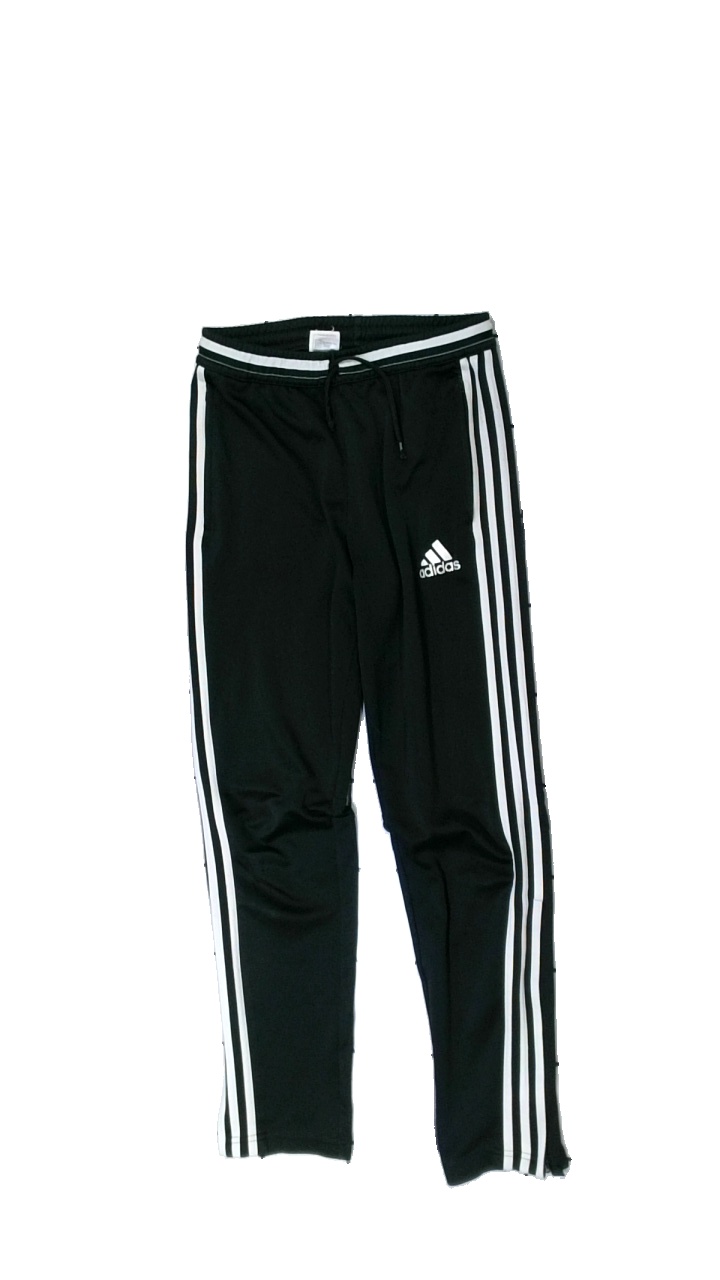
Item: Trousers (Men)
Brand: Adidas
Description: svarta byxor med broderad logga fram och vita ränder på sidorna. flera små hål över hela
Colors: Black, White
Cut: Regular
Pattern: Embroidered
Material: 100% polyester
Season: All
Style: Sports
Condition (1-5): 2
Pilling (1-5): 4
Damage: hål i båda knävecken
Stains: Major
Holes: Major
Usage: Export
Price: <50